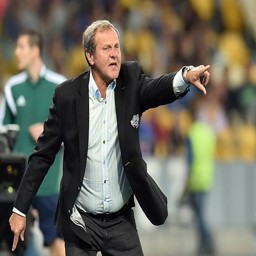
football player gestures during a qualifying football match against republic .